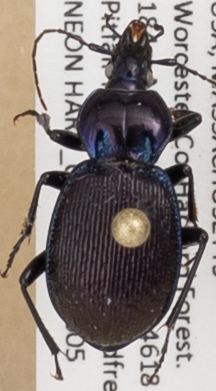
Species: Sphaeroderus stenostomus lecontei
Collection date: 2018-06-05
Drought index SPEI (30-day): -1.45
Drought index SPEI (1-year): -0.316
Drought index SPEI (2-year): -0.842